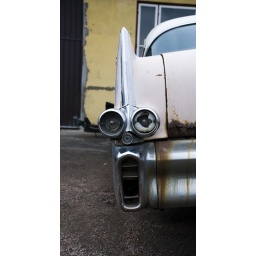
Found this rusty old pice standing by an old house.